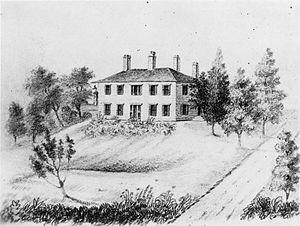
Cet article traite des événements qui se sont produits durant l'année 1815 au Canada.